Renault AGx

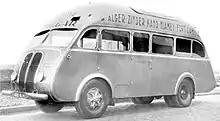
An AGP-based coach from the SATT

In 1937, the Société Algérienne des Transports Tropicaux (SATT) commissioned a new AGP-based coach for its trans-Saharan passenger service to replace the heavier Renaults AKGD it was using before. The coach design was led by SATT's chief Georges Estienne who also had designed a previous coach based on the six-wheeler Renault OX. The new had a van-like streamlined steel bodywork with a length of . It used an petrol engine and included 7 seats for passengers.